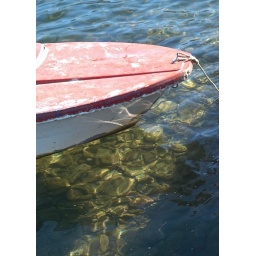
Small boat in the clear waters of Port Lligat Spain